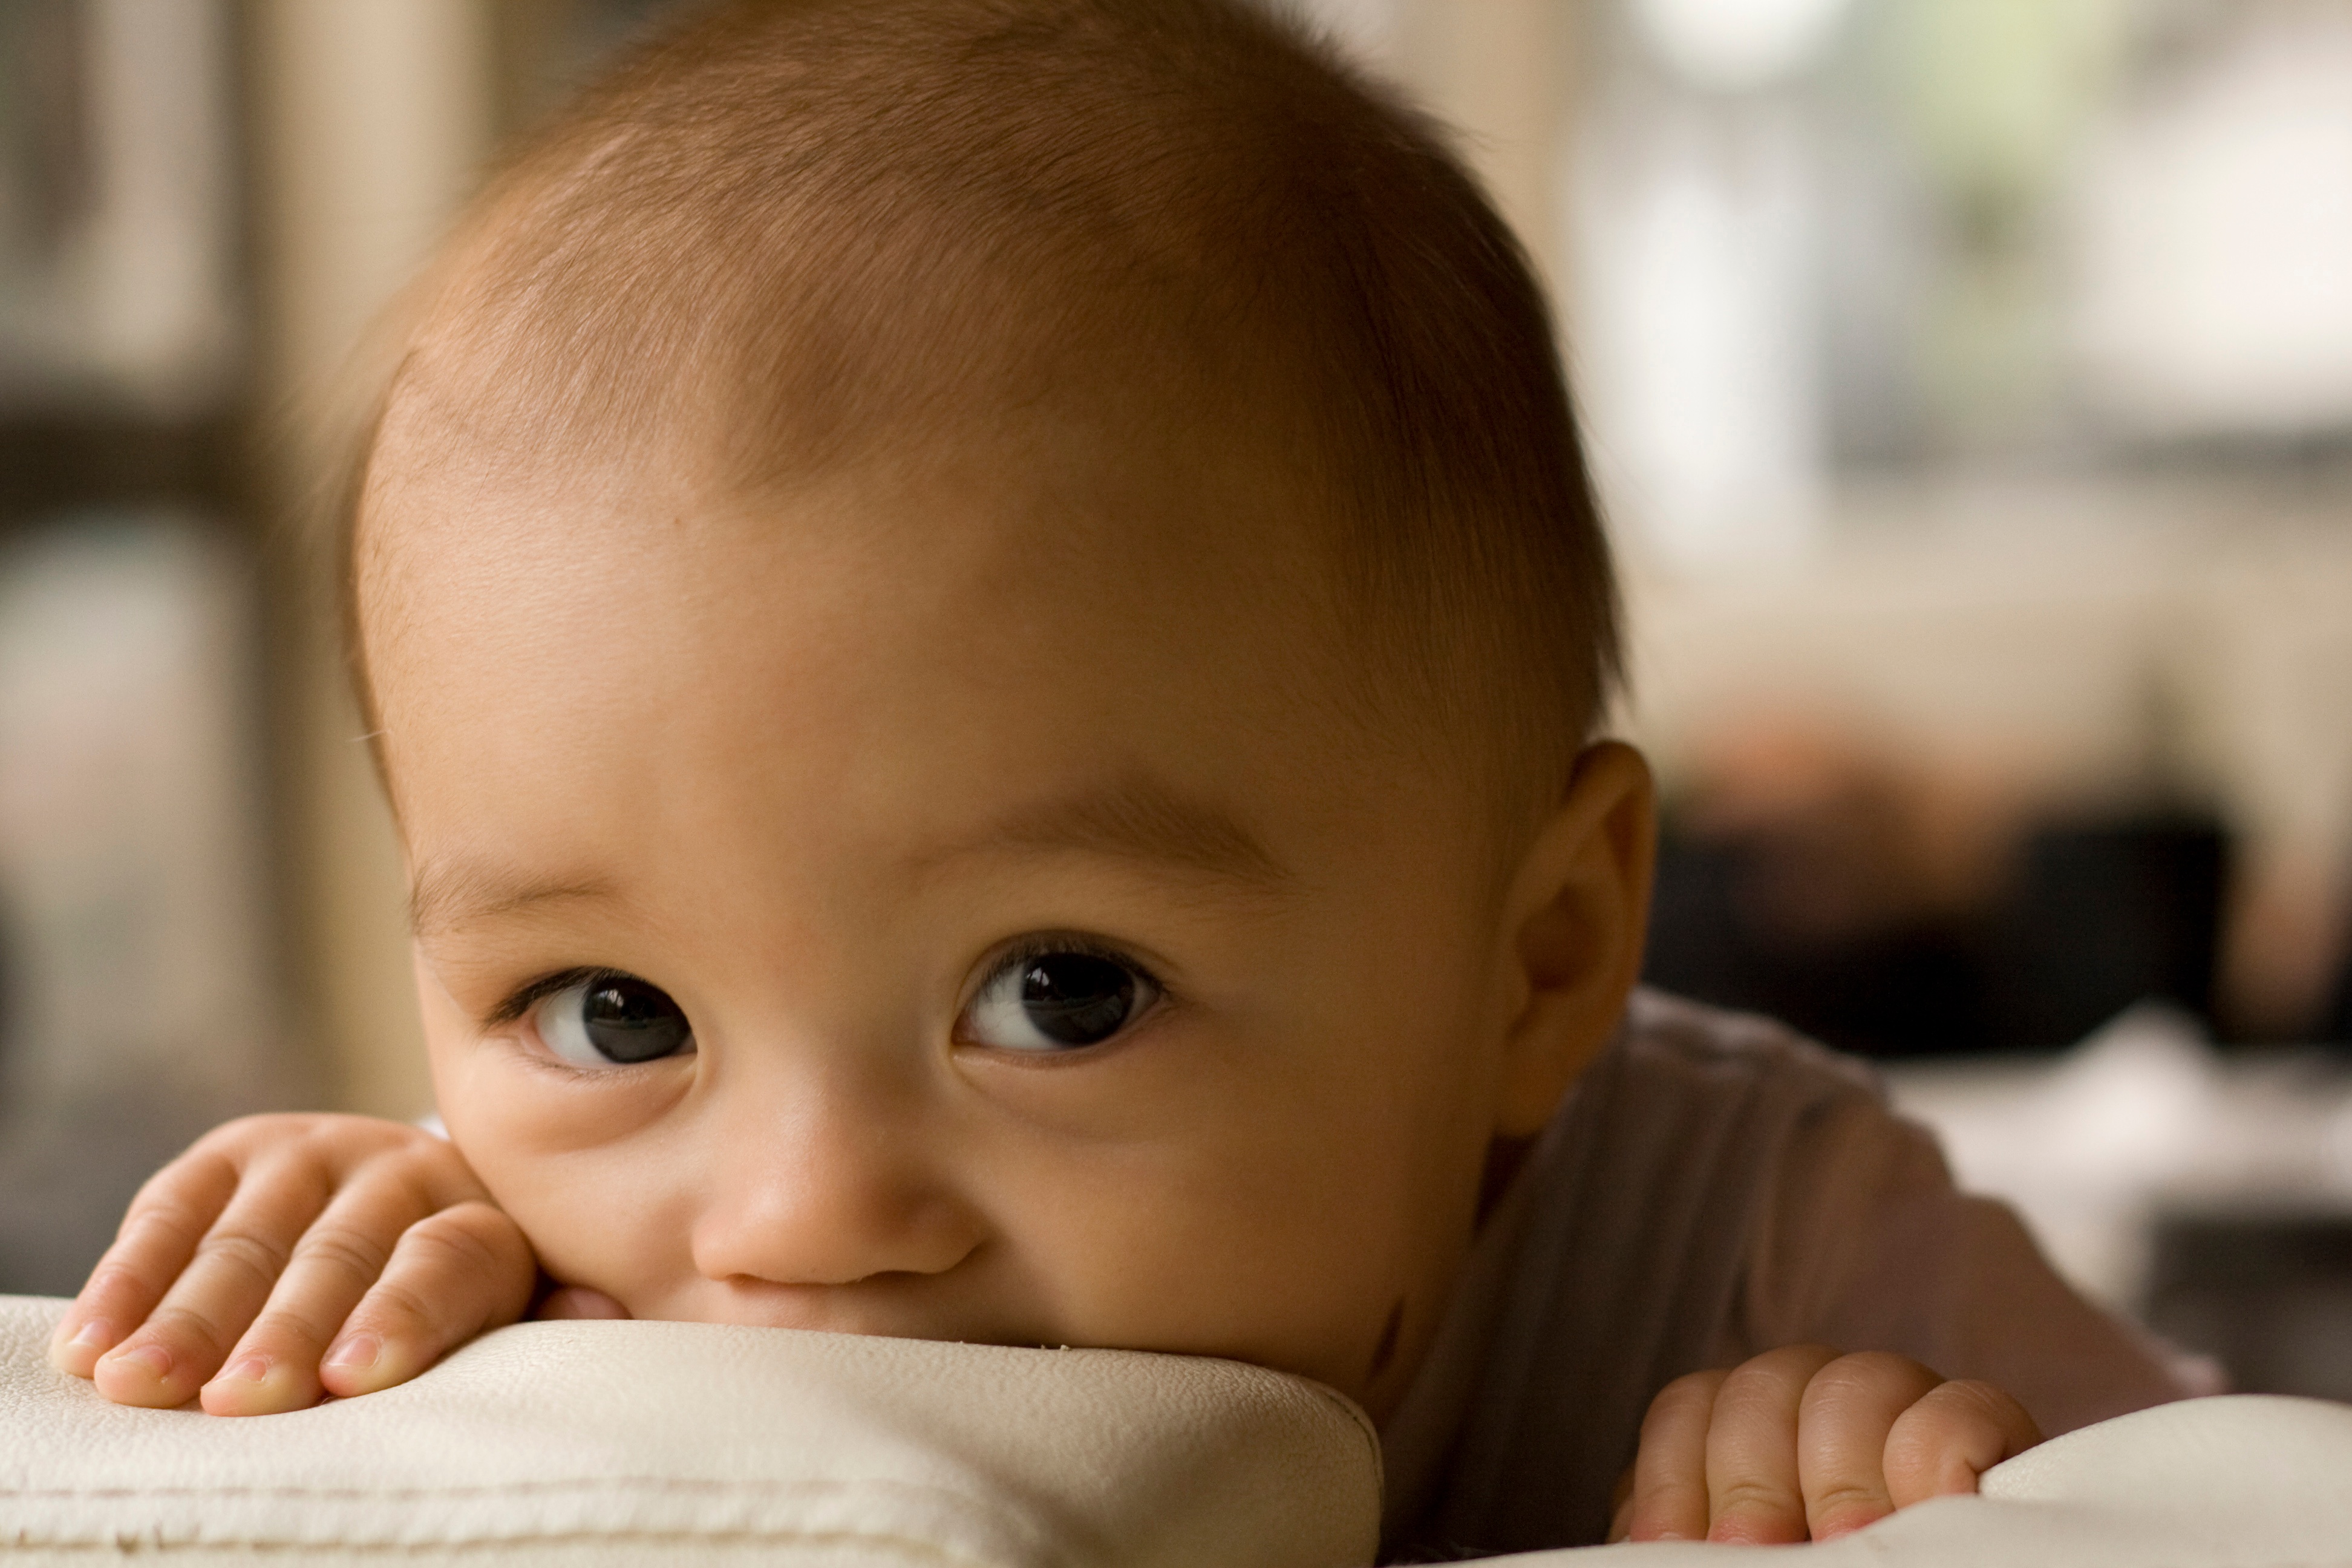
person, play, male, portrait, child, facial expression, hairstyle, smile, mouth, close up, human body, face, eating, nose, infant, toddler, eye, head, skin, organ, portrait photography, human positions